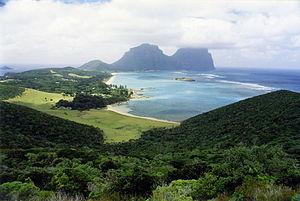
Cet article recense les sites inscrits au patrimoine mondial en Australie.
La 6ᵉ session du Comité du patrimoine mondial a eu lieu du 13 décembre 1982 au 17 décembre 1982 à Paris, en France.
L'île Lord Howe, en anglais Lord Howe Island, est une île d'Australie d’origine volcanique en forme de croissant. Elle est rattachée administrativement à la Nouvelle-Galles du Sud. Elle doit son nom à Lord Howe, Admiral of the Fleet de la Royal Navy à la fin du XVIIIᵉ siècle